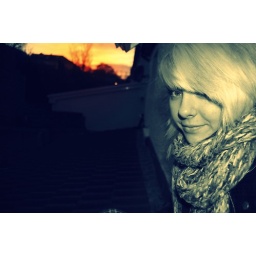
I took this while sat on my roof :) I liked the colours in the sky